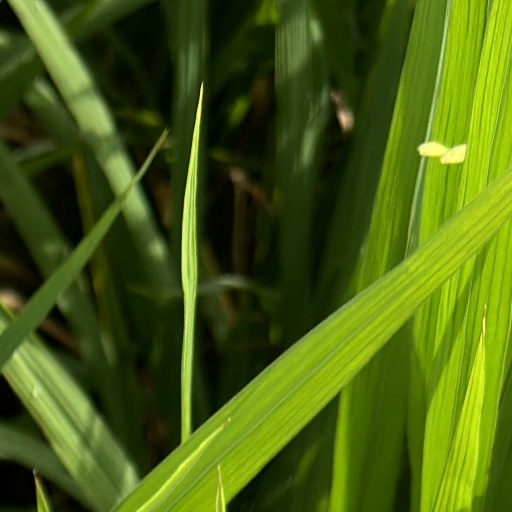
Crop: rice